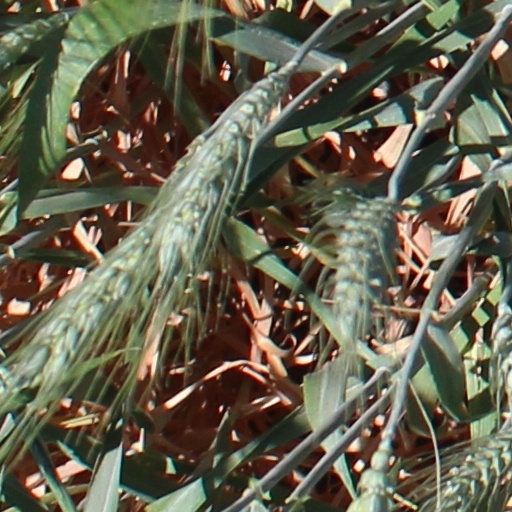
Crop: wheat